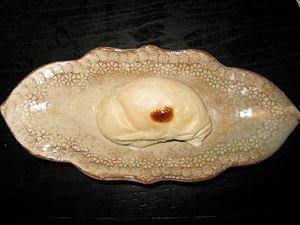
La laitance est le sperme sécrété par les glandes génitales des poissons mâles durant la période du frai, recouvrant les œufs d'une sorte de poche blanche et molle pour ainsi les fertiliser.